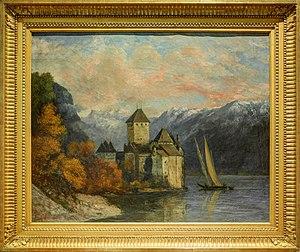
Le château de Chillon, se trouve sur les rives du lac Léman, à Veytaux en Suisse. De forme oblongue, le château mesure 110 mètres de long pour 50 mètres de large, le donjon culmine à 25 mètres. C'est une importante attraction touristique. Successivement occupé par la maison de Savoie puis par les Bernois dès 1536 et jusqu'en 1798, il appartient désormais à l'État de Vaud. Le château est le monument historique le plus visité de Suisse. En 2019, le château a connu un record de fréquentation historique avec plus de 430'000 entrées. La forteresse accueille des visiteurs du monde. En juin 2020, le château de Chillon ouvrira les portes de son nouveau pavillon-cafétériat : le Café Byron.